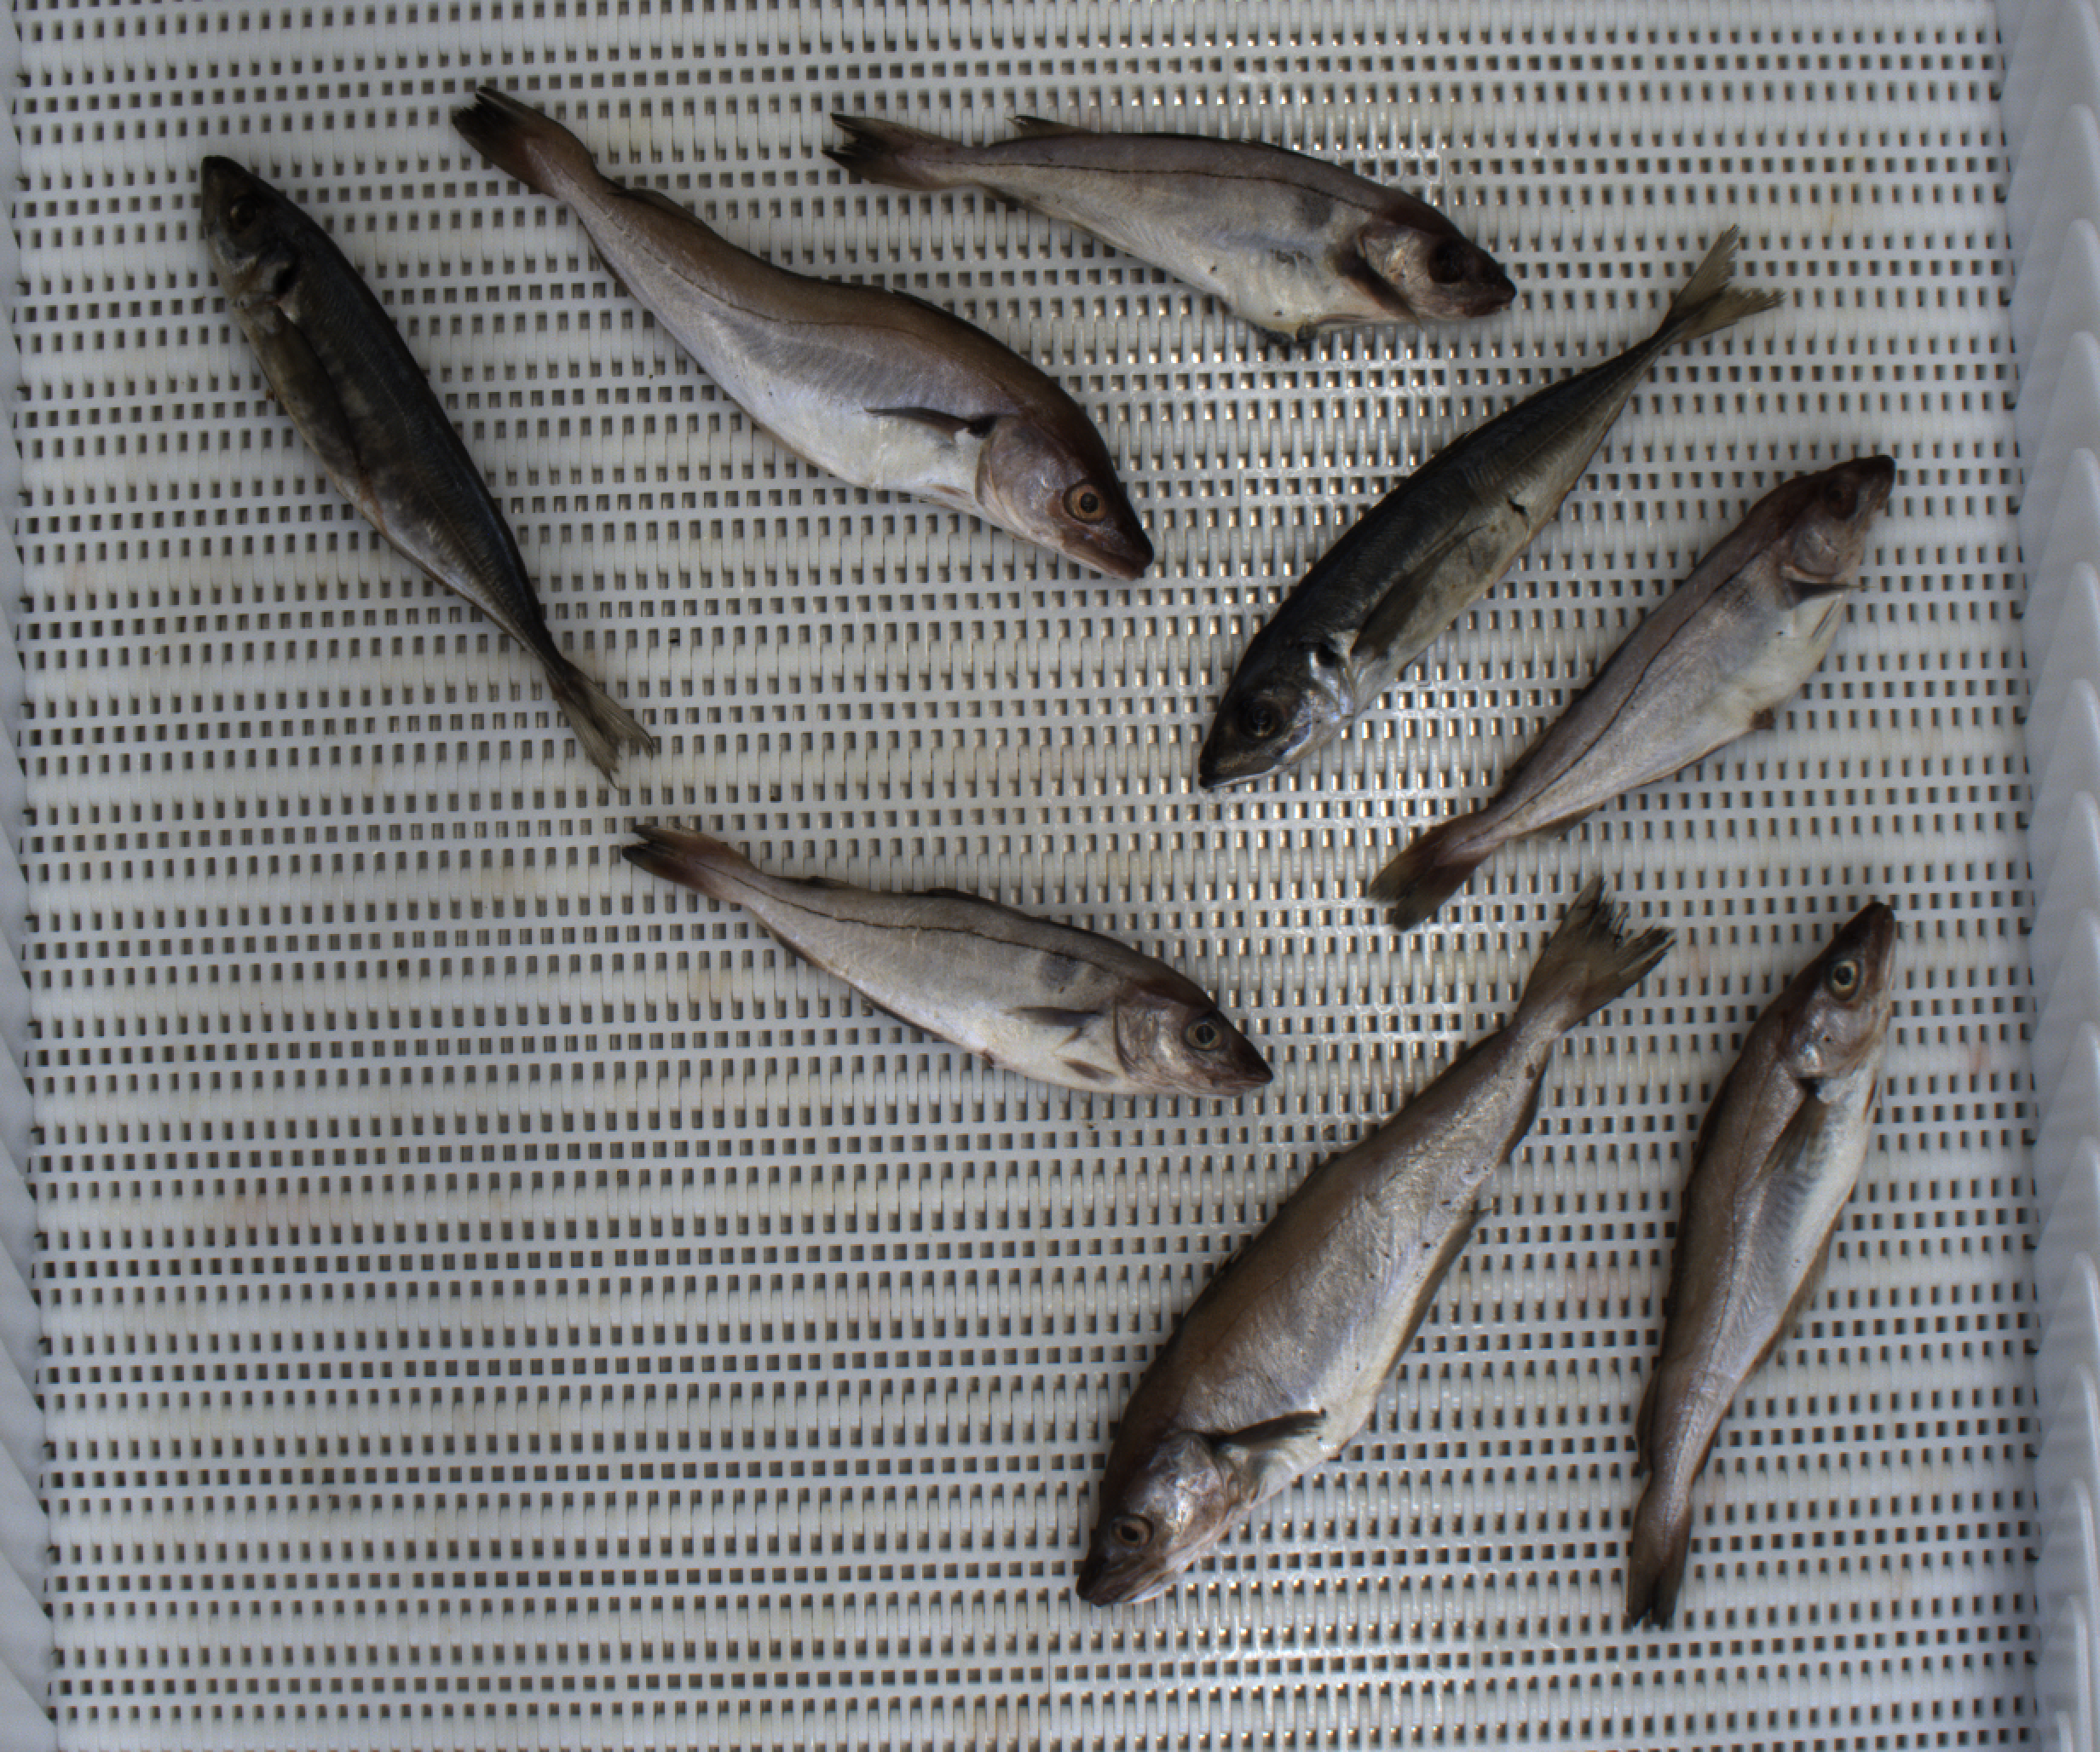
Total fish: 8
Cod: 0
Haddock: 3
Whiting: 3
Hake: 0
Horse mackerel: 2
Saithe: 0
Other: 0